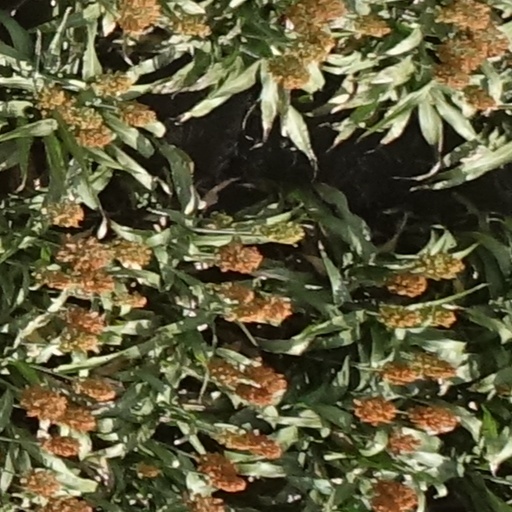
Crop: sorghum